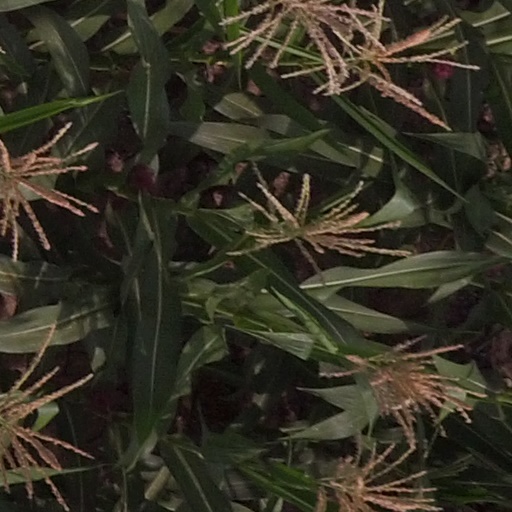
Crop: maize; corn